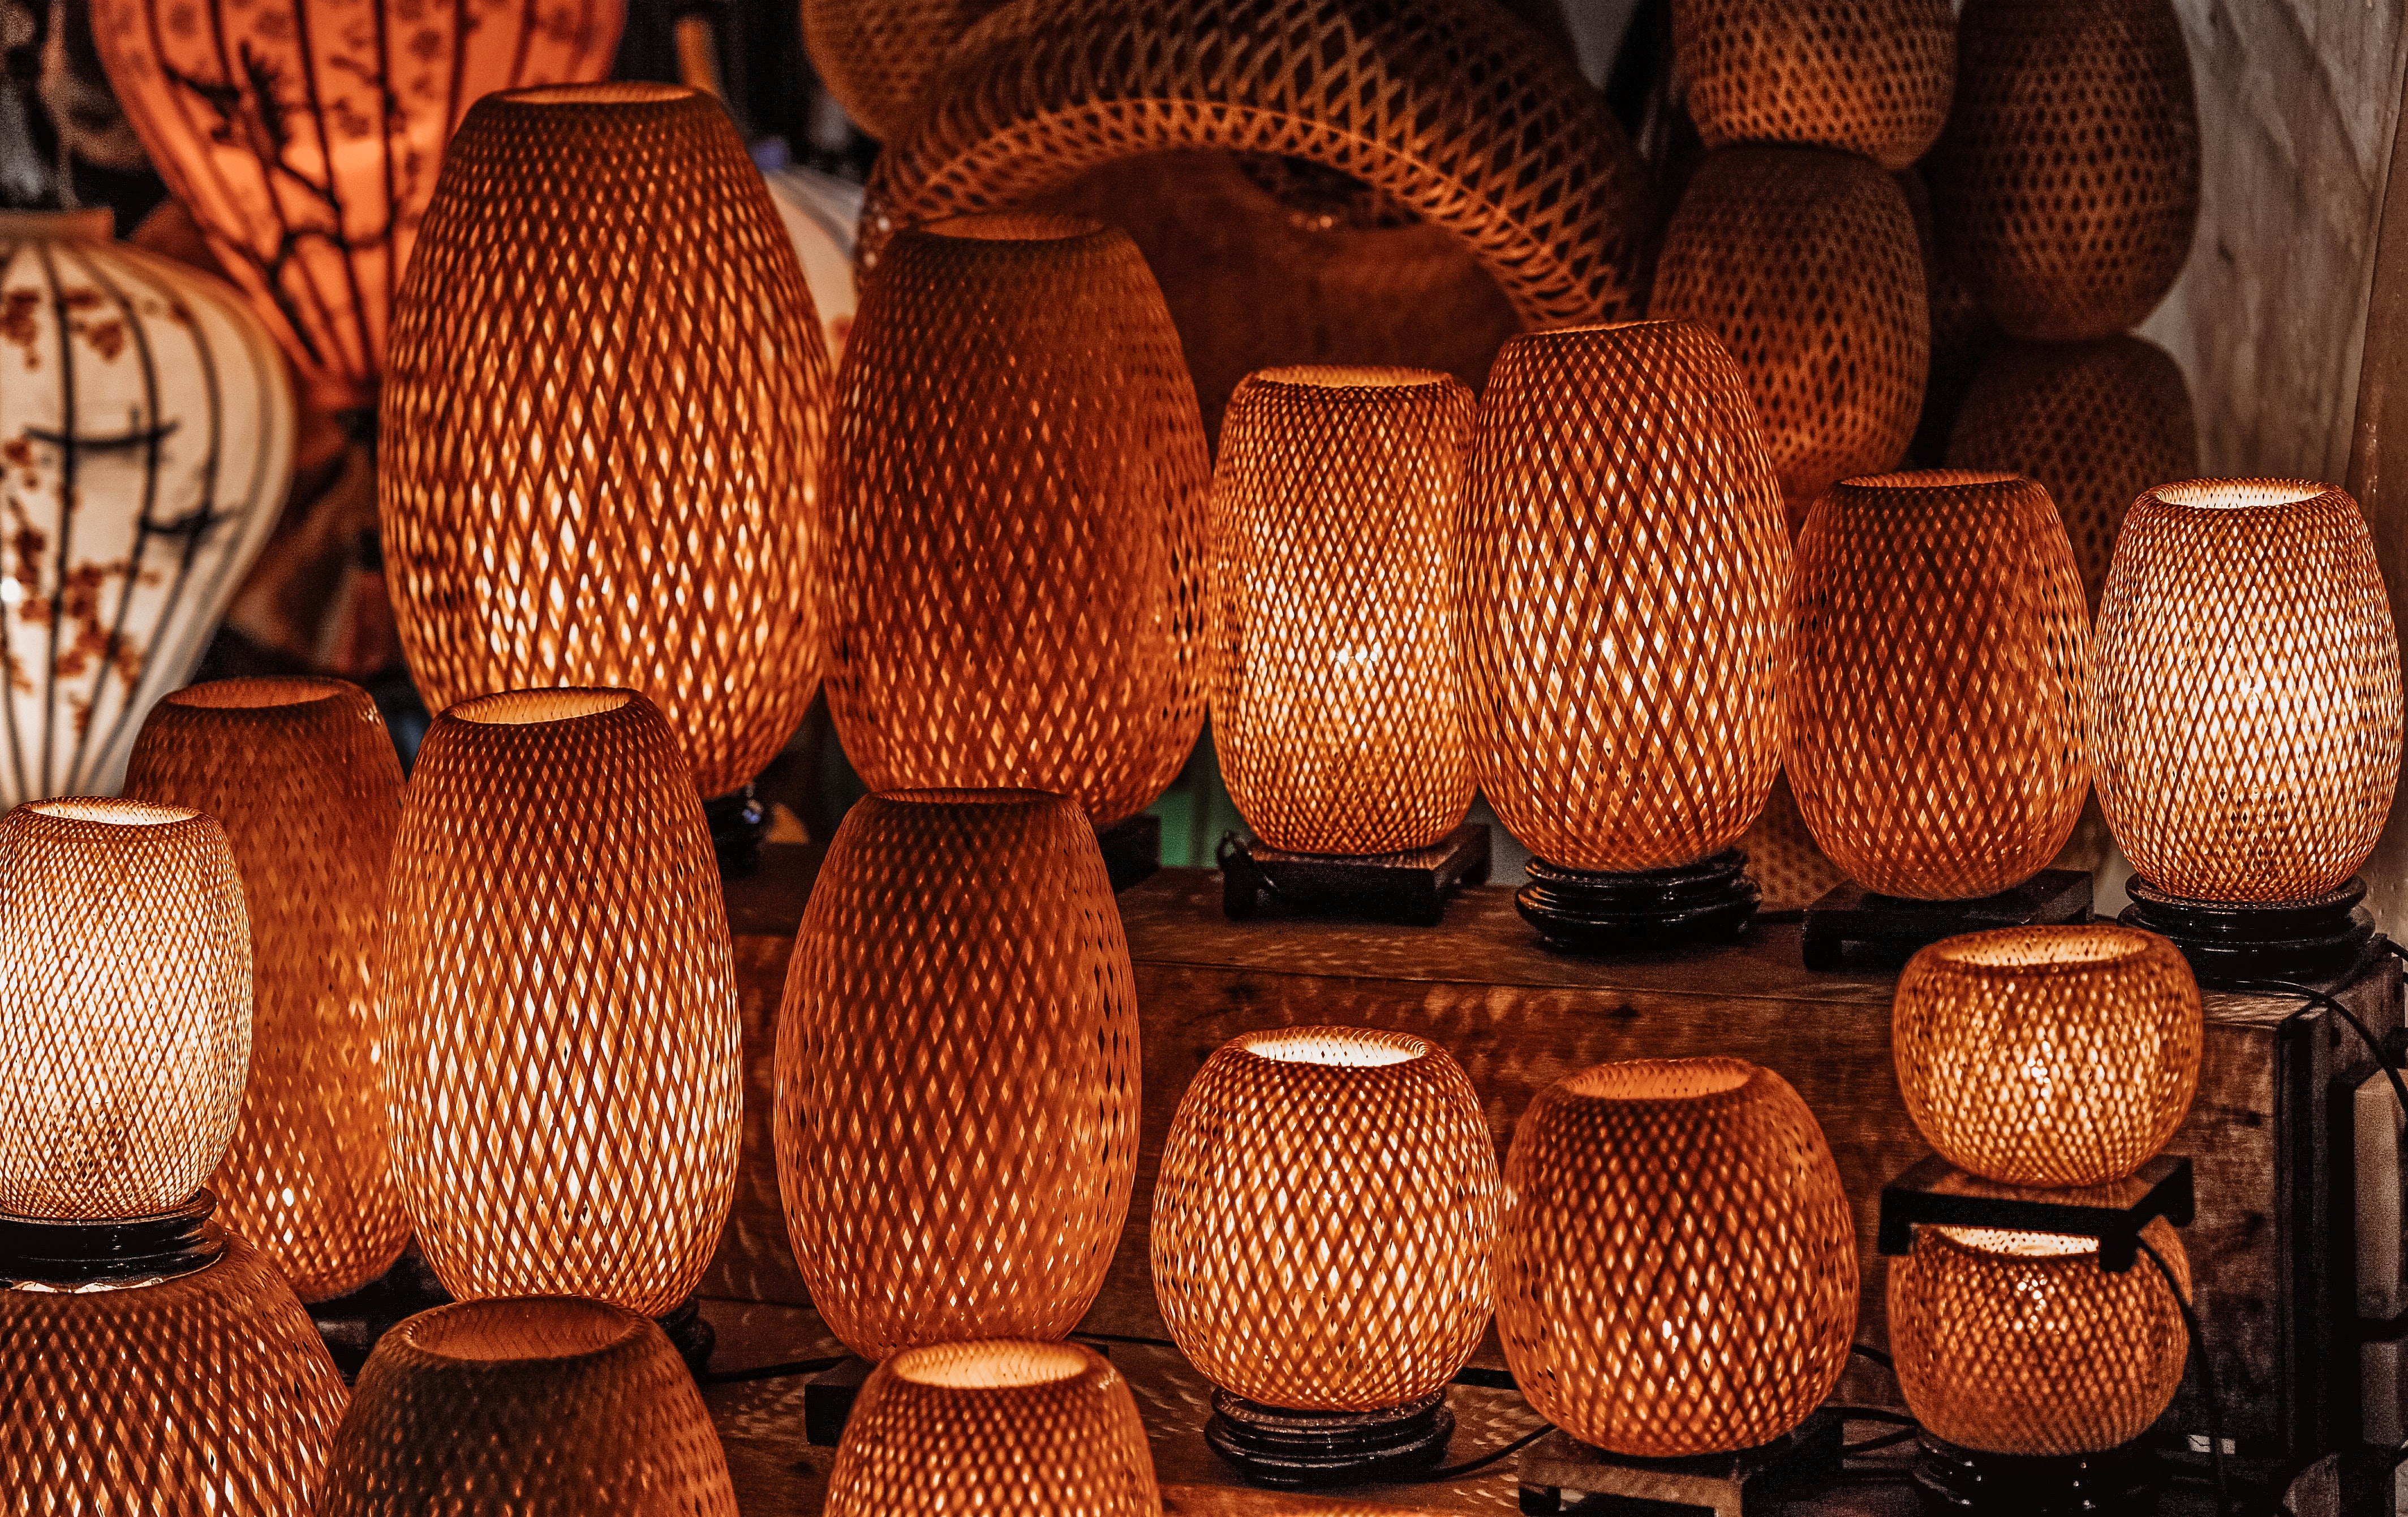
wicker, metal, wood, copper, pattern, lantern, lamp